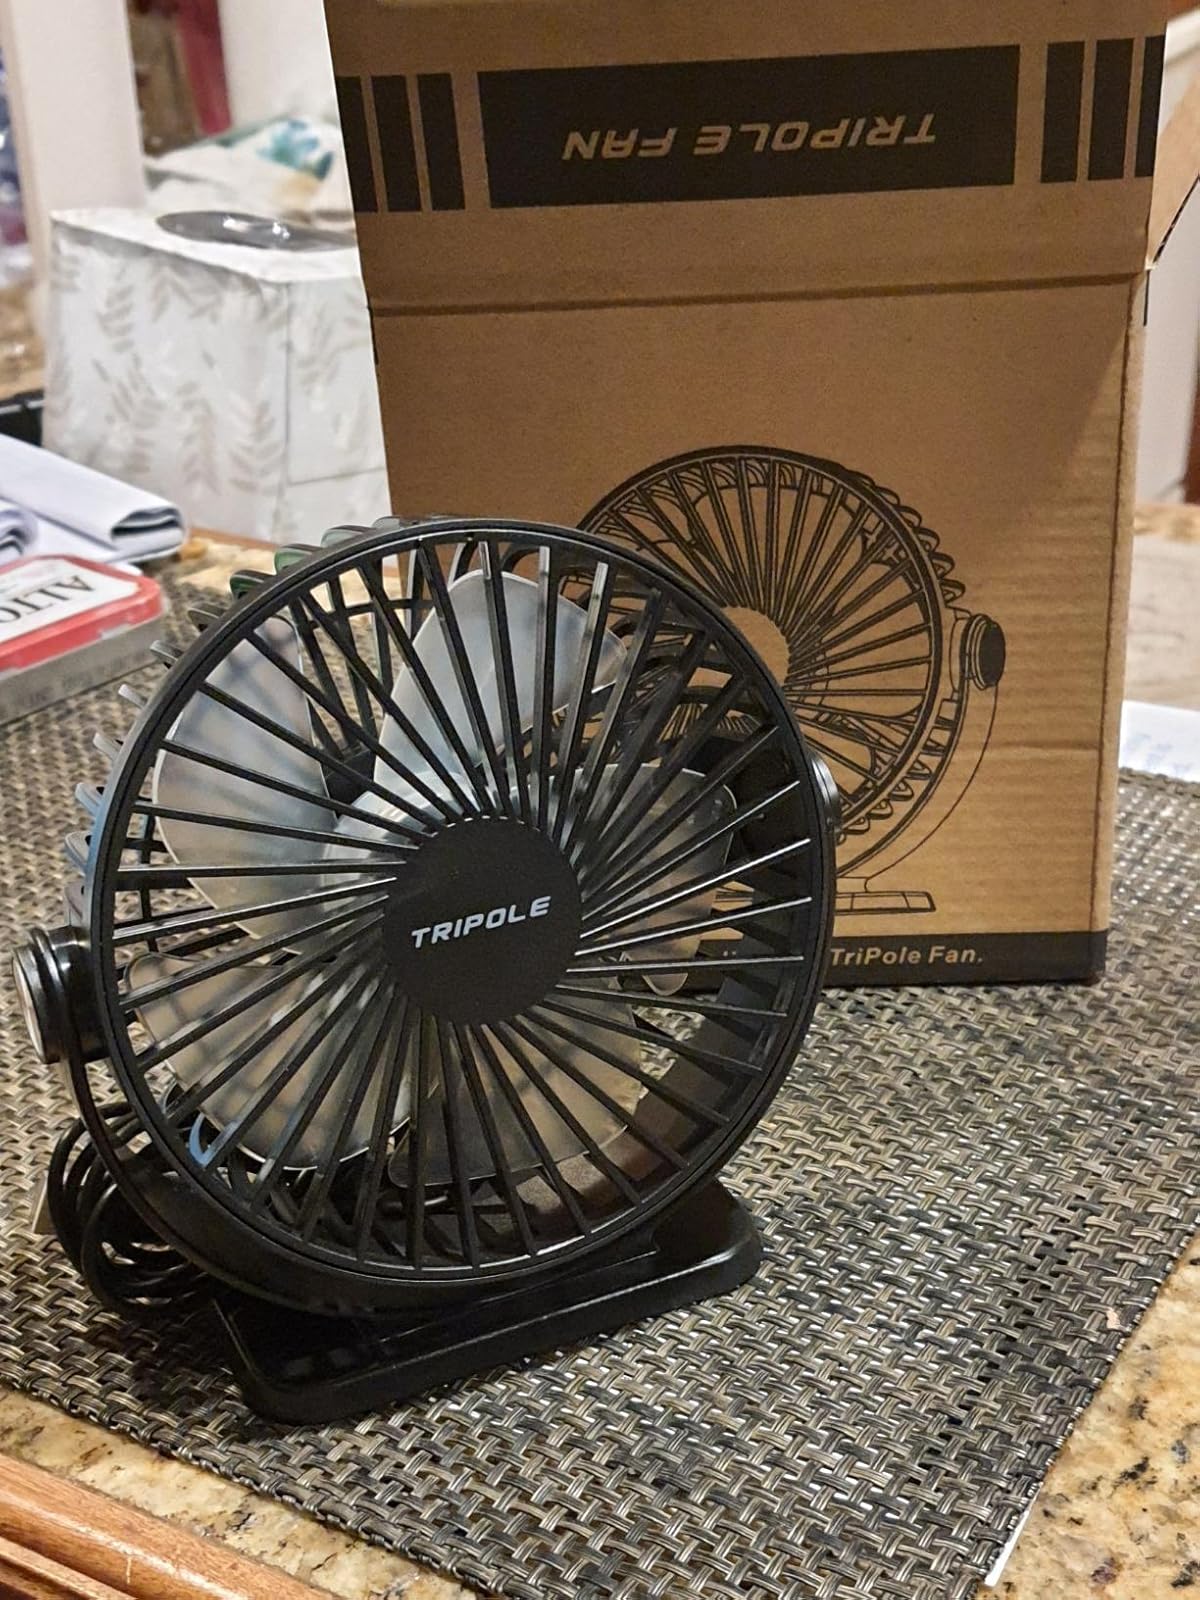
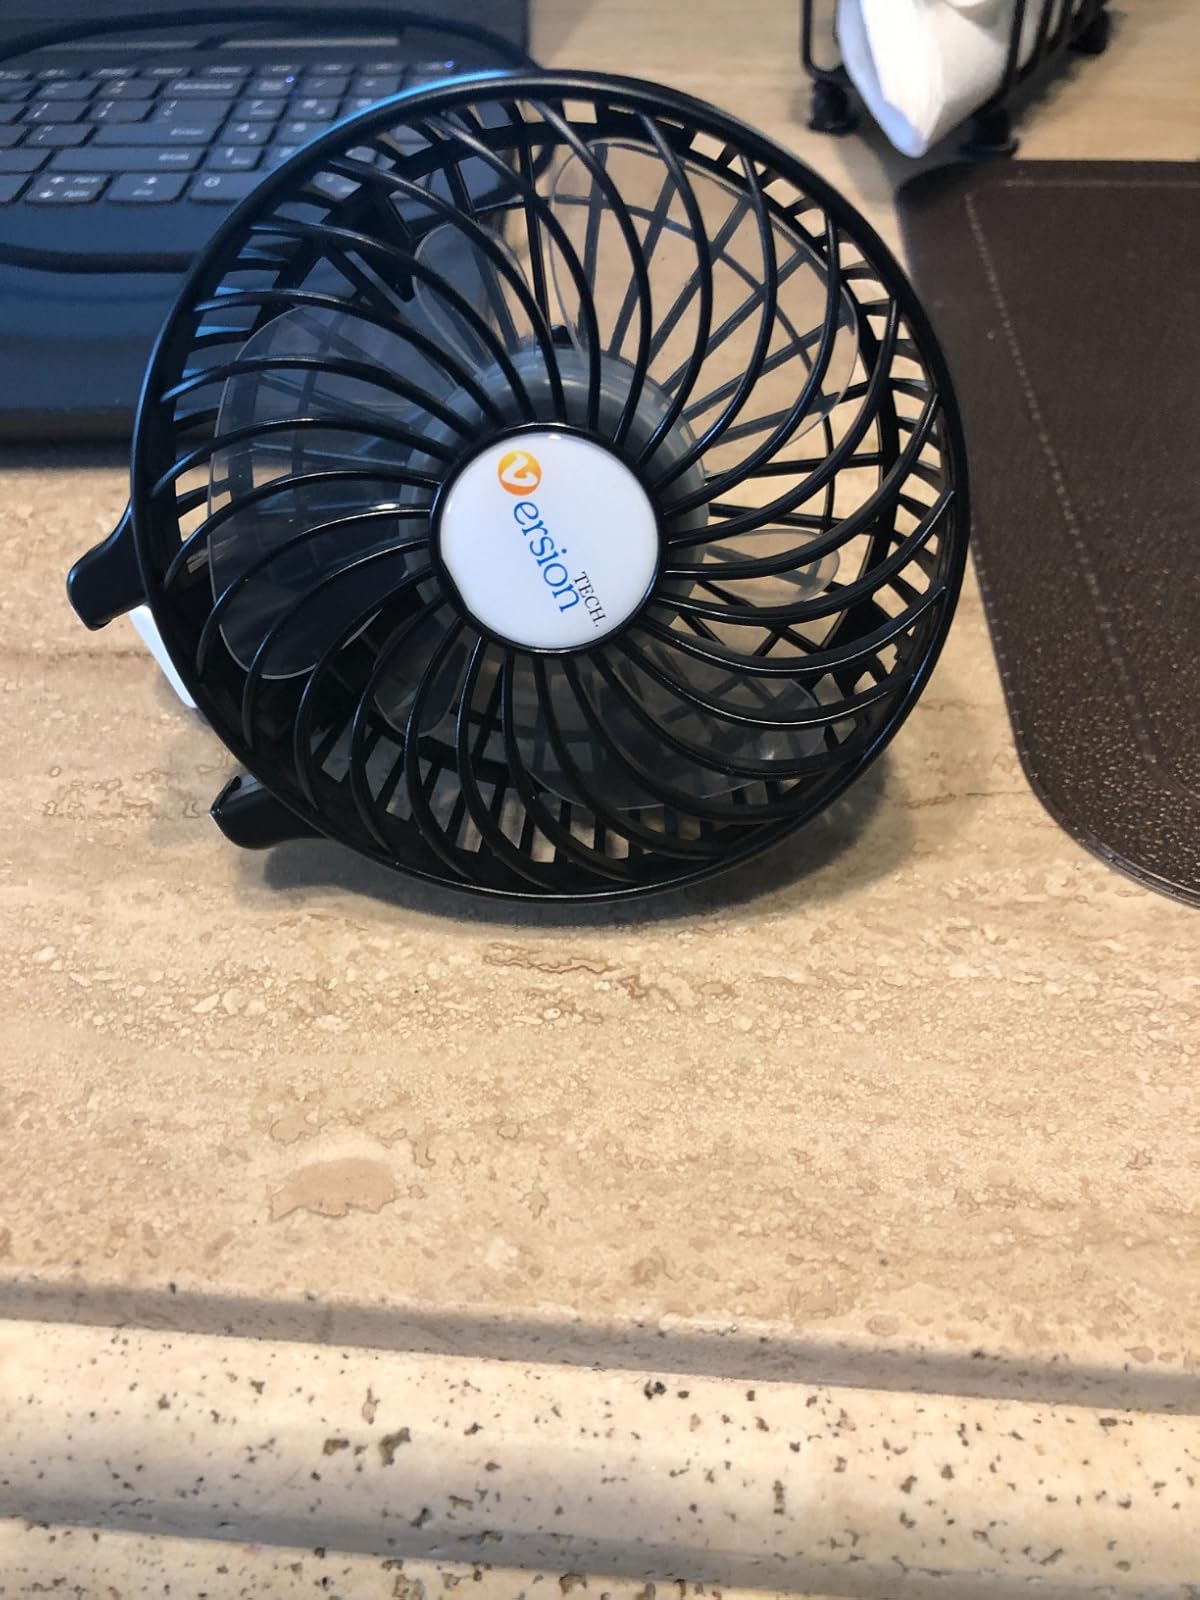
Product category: fan
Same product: no